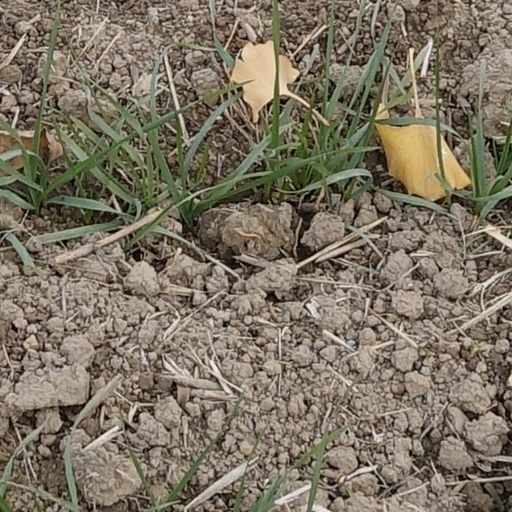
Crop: wheat